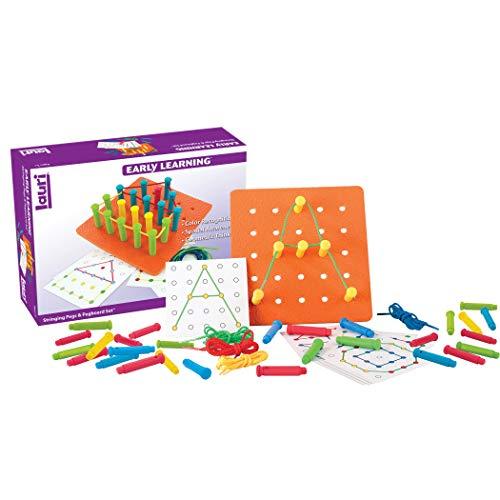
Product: Lauri Stringing Pegs & Pegboard Set
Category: Toys & Games | Building Toys | Building Sets
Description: The Lauri Crepe Rubber is Bright, Durable, Sofe, Latex-Free and Washable.
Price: $19.99
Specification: ProductDimensions:8x0.5x8inches|ItemWeight:14.4ounces|ShippingWeight:1.15pounds(Viewshippingratesandpolicies)|ASIN:B000PD02EG|Itemmodelnumber:2419|Manufacturerrecommendedage:5-10years